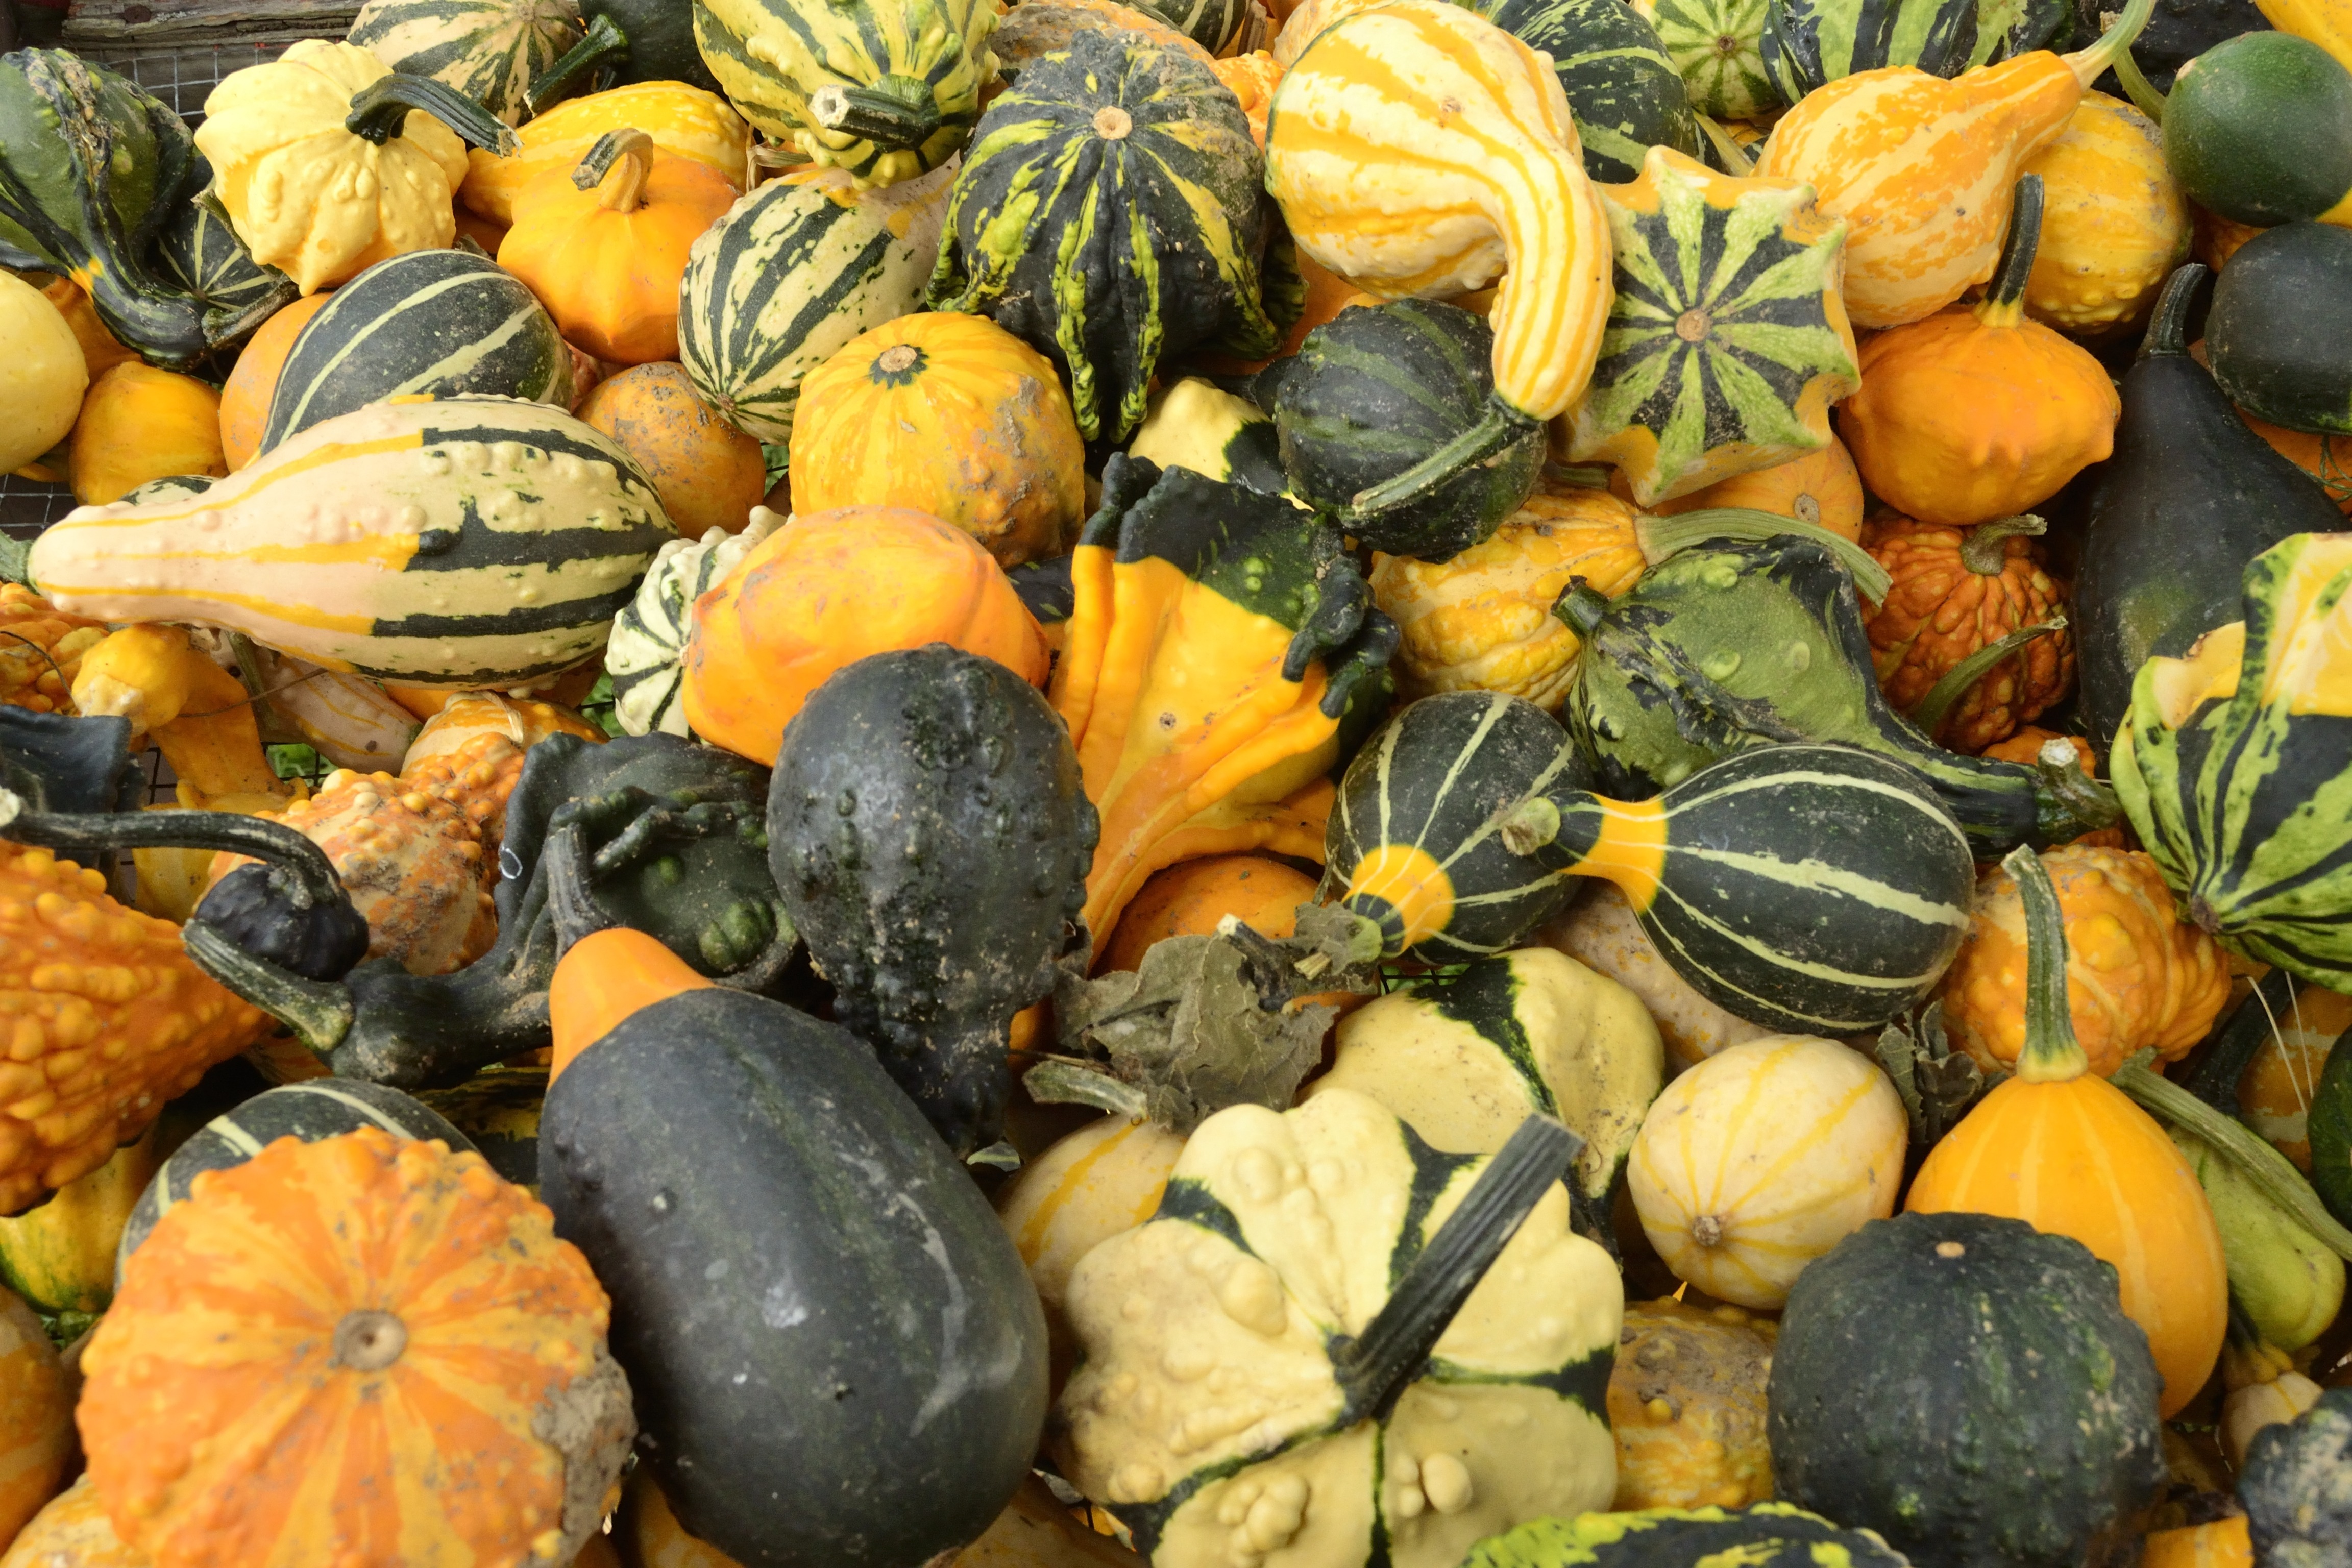
plant, fruit, fall, decoration, food, harvest, produce, vegetable, autumn, pumpkin, squash, gourd, thanksgiving, seasonal, calabaza, october, cucurbita, flowering plant, gourds, winter squash, land plant, cucumber gourd and melon family